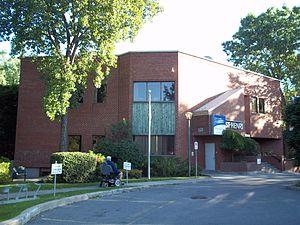
Centre local de services communautaires (CLSC) de Saint-Henri, Montréal
Au Québec, un centre local de services communautaires est un organisme public offrant des services de première ligne en matière de santé et d'assistance en matière de services comme le maintien à domicile des personnes âgées ou handicapées, les cours prénataux, les soins aux nouveau-nés, la vaccination des jeunes enfants, les services de formation en hygiène et en santé dans les écoles, etc.
Voici une liste des CLSC de la province de Québec, au Canada.